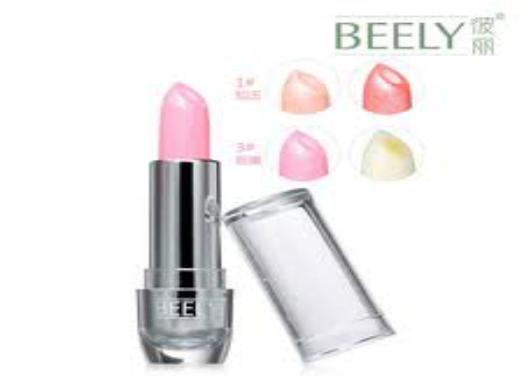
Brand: BEELY
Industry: Necessities